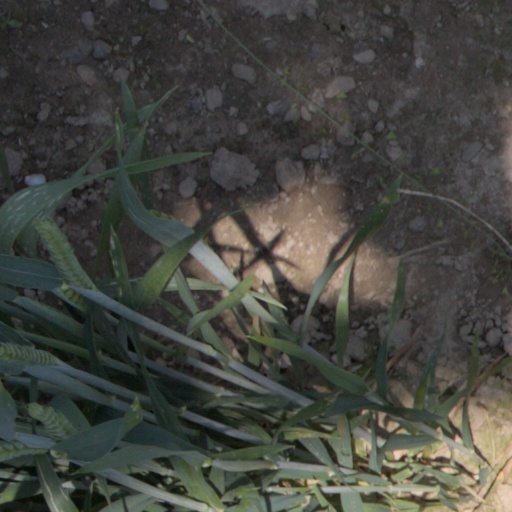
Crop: wheat